HMS Iphigenia (1808)

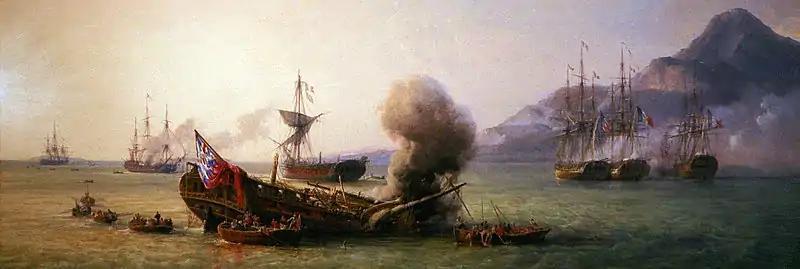
The Battle of Grand Port; "Iphigenia" is first from the left. By Pierre Julien Gilbert.

On 10 August, the squadron, under Samuel Pym, landed parties to capture the Île de la Passe and take control of Port-Impérial, initiating the Battle of Grand Port. From 23 August, the British squadron faced off against a French squadron under Guy-Victor Duperré, comprising "Minerve", "Bellone" and "Victor". The French had moved the buoys marking the passage through the reef, causing "Magicienne" and "Sirius" to run aground and leading the British to scuttle them by fire. "Néréide" was captured. "Iphigenia", which had been kept in reserve, attempted to flee, but French reinforcements under Hamelin - ("Vénus", "Manche" and "Créole") - intercepted her, forcing "Iphigenia" to strike her colours.